Thirumalisai Alvar (film)

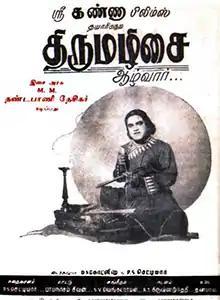
Poster

Thirumalisai Alwar "or" Thirumazhisai Aazhwar is a Tamil language film starring M. M. Dandapani Desigar. The film was released on 20 August 1948.